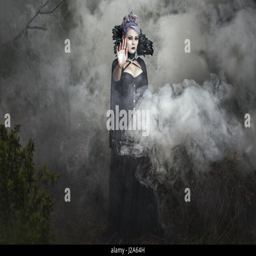
gothic girl in black clothes stands in the smoke